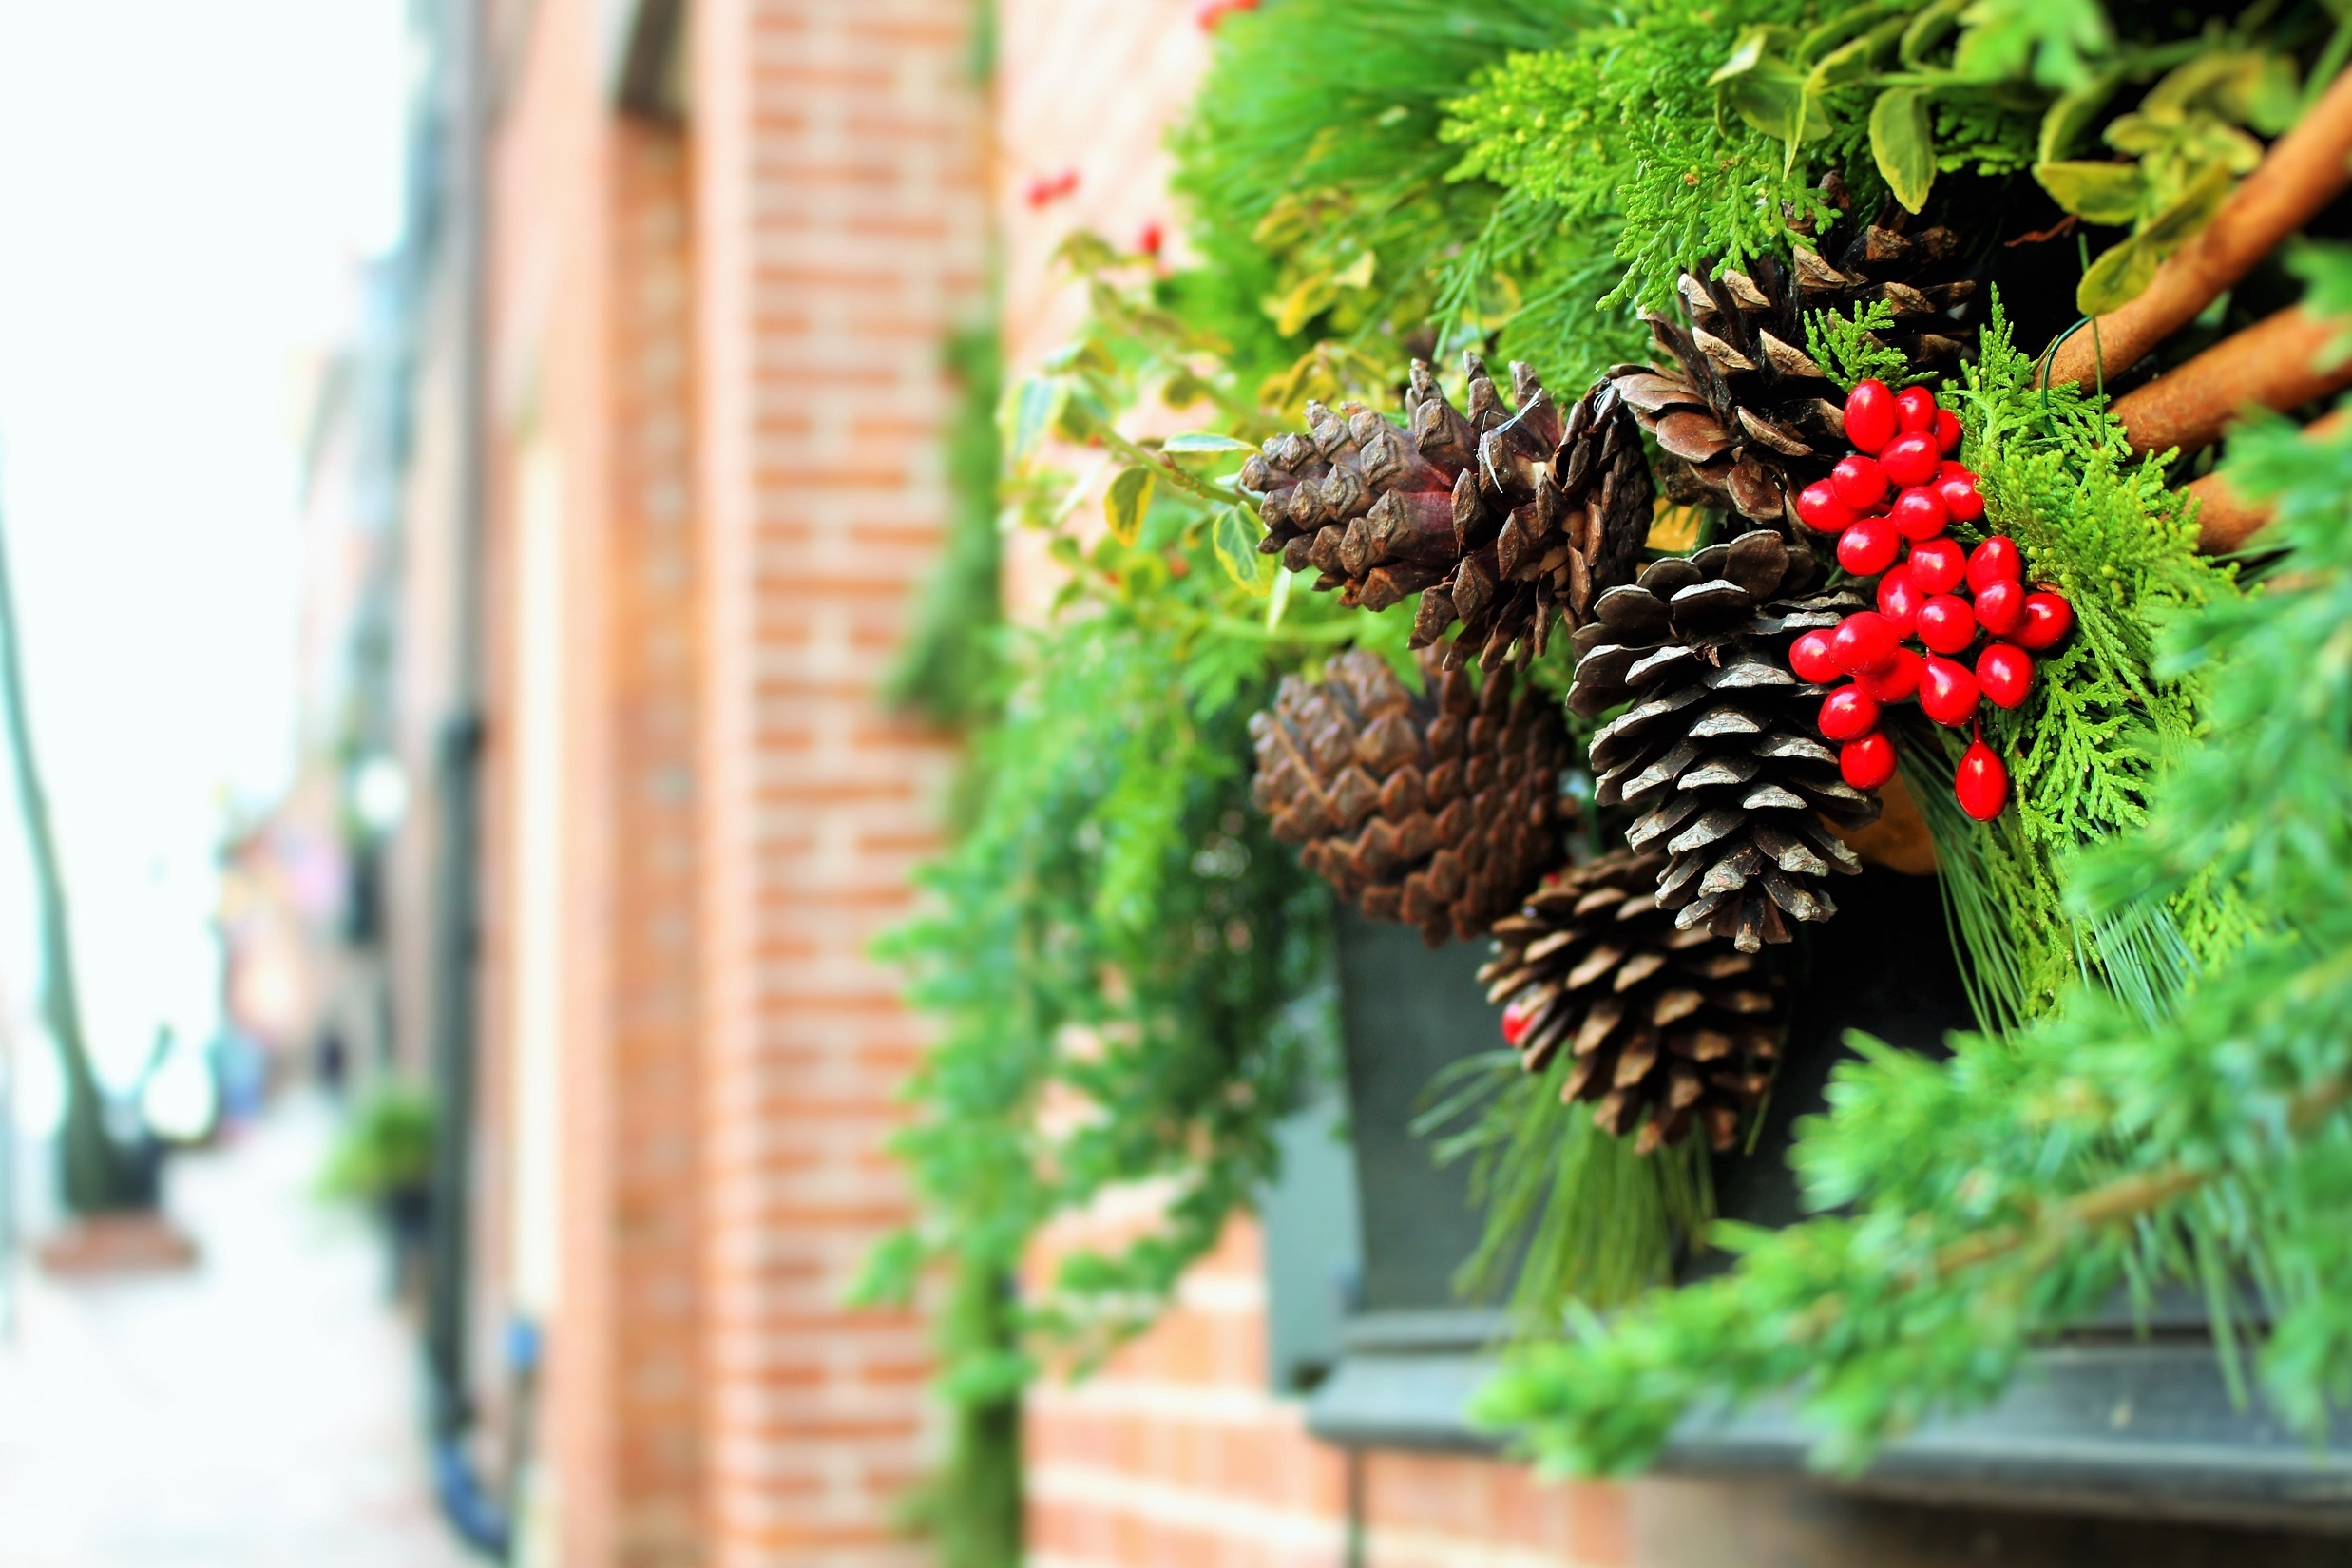
tree, branch, plant, house, flower, celebration, green, red, produce, colourful, color, colorful, garden, season, plants, wreath, festive, celebrate, christmas decoration, leaves, colour, holidays, windows, decorative, bricks, december, tradition, decorations, floristry, traditional, merry, ornaments, mistletoe, pinecones, pine cones, christmas decorations, christmas ornaments, pine needles, x mas, xmas decorations, xmas ornaments